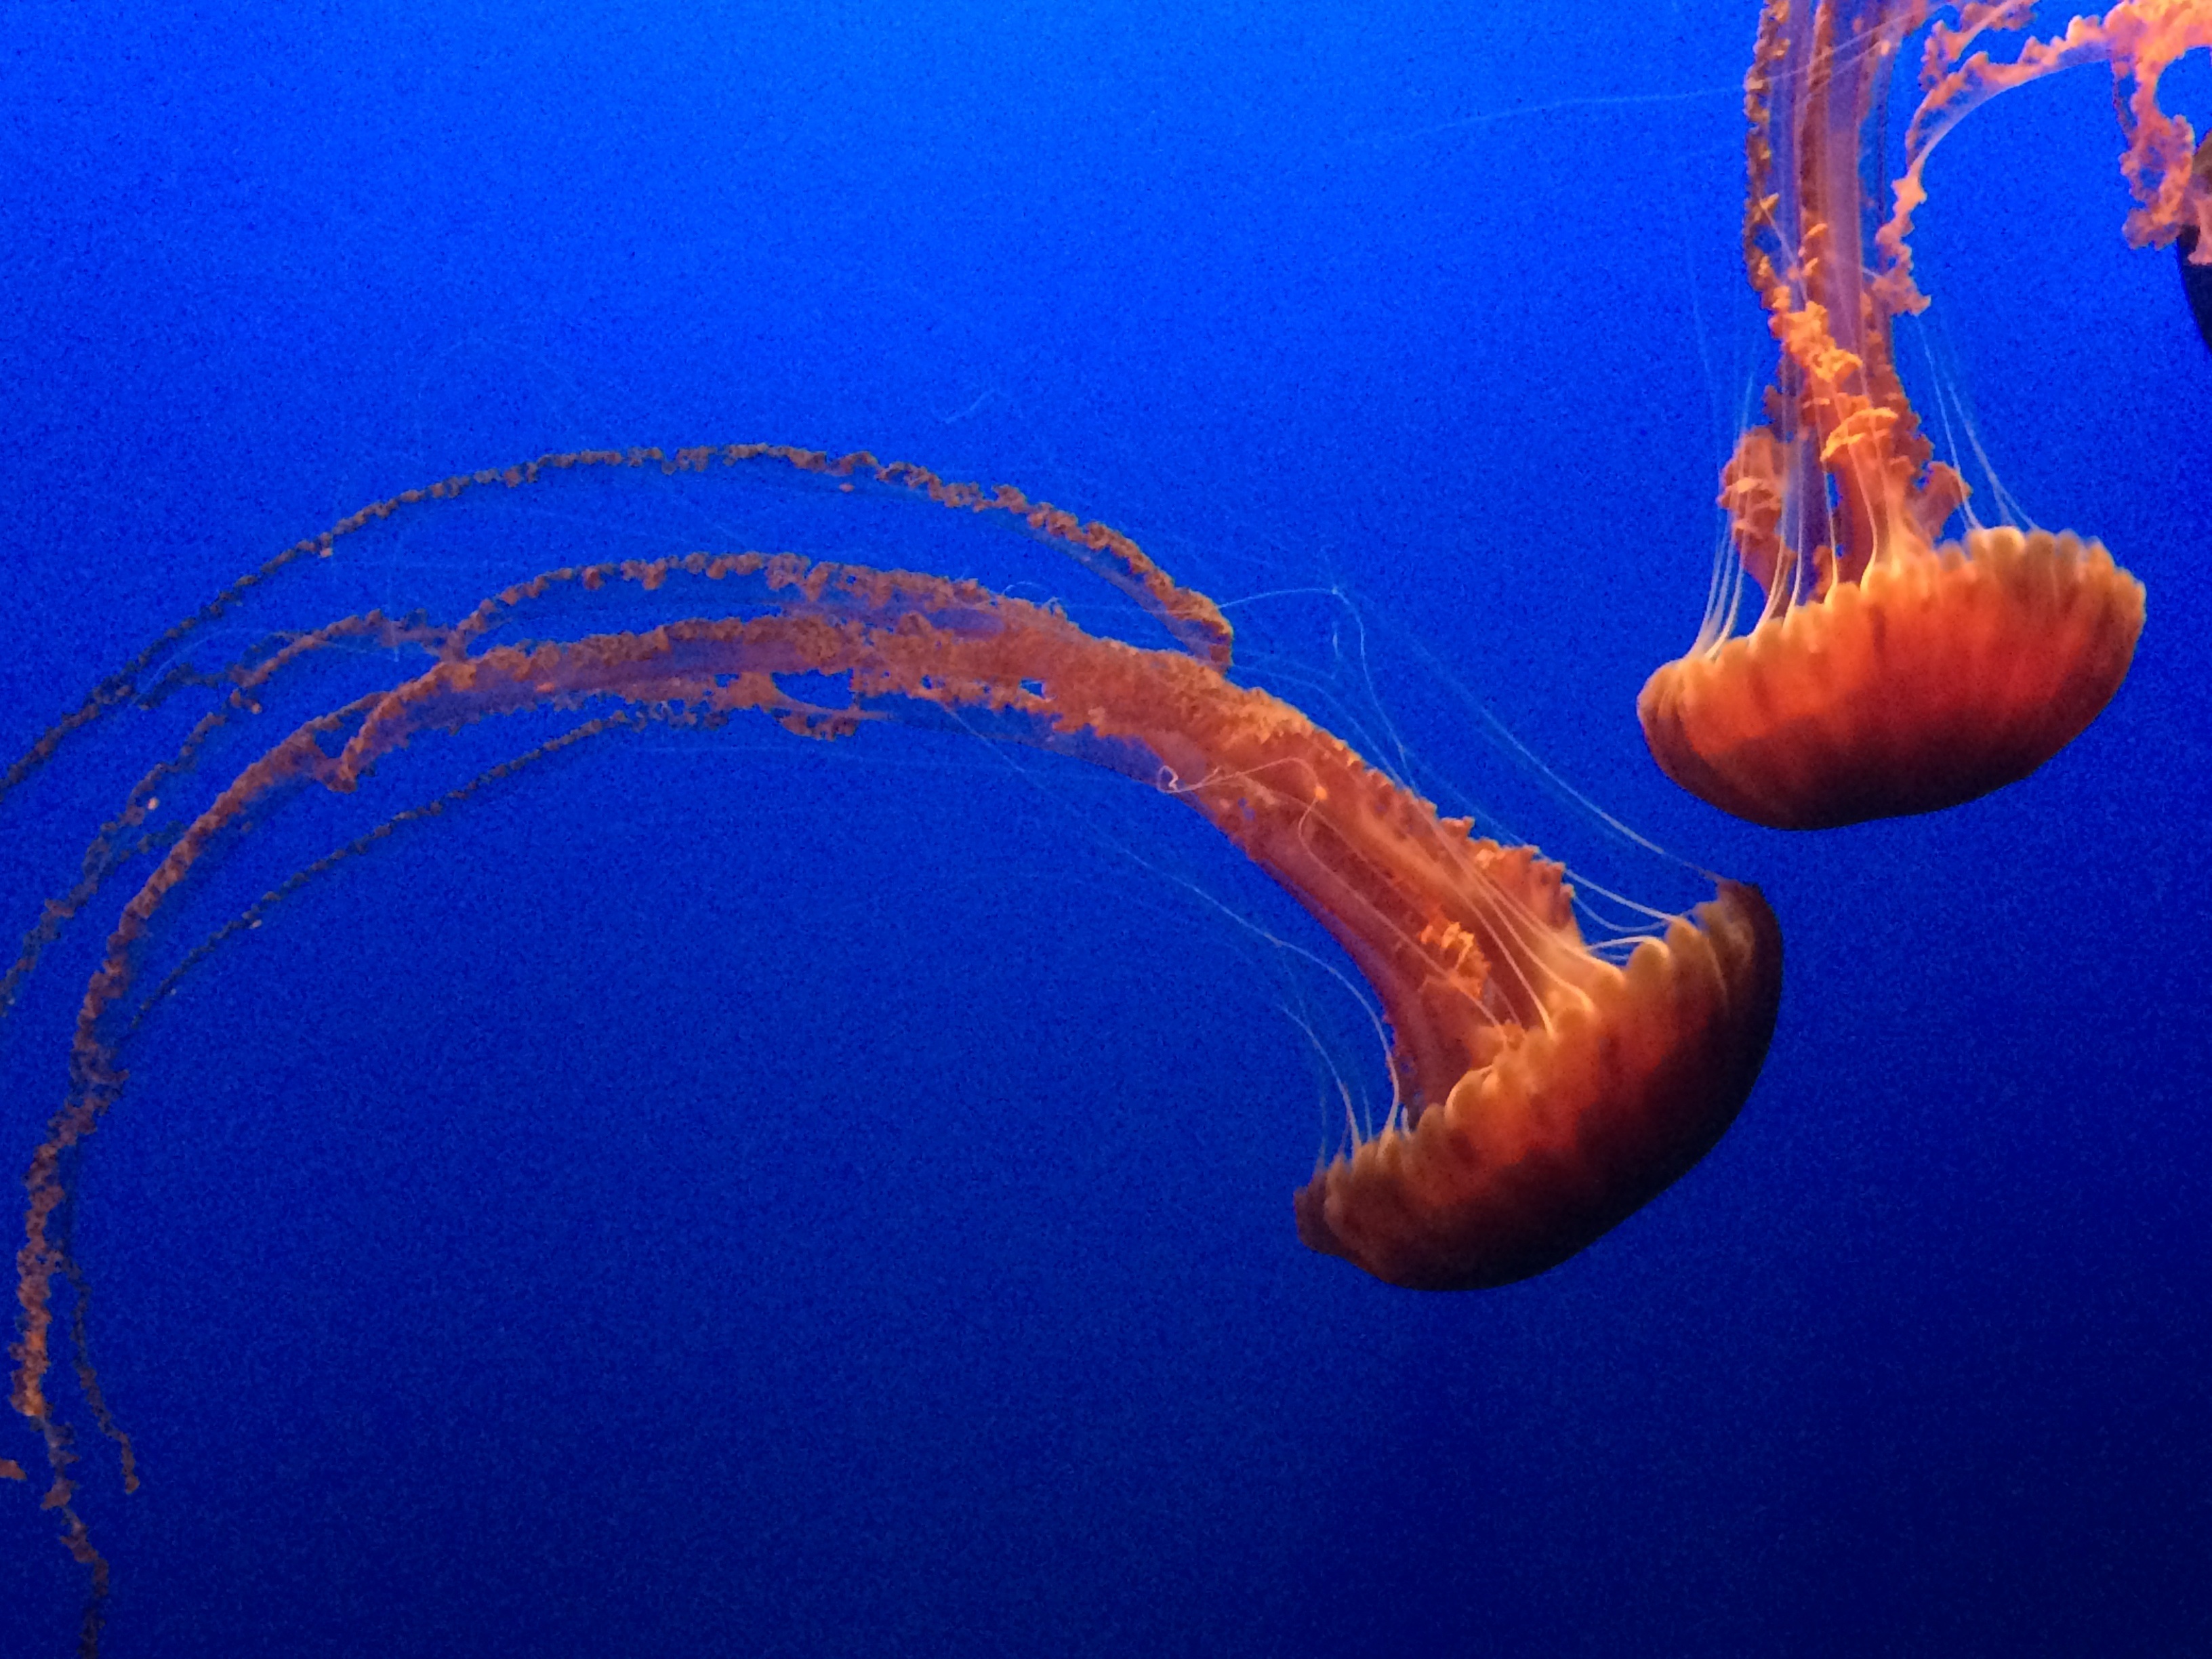
ocean, glowing, animal, wildlife, underwater, biology, jellyfish, blue, aquatic, fish, coral, swimming, invertebrate, jelly, aquarium, cnidaria, marine, creature, tentacles, organism, cnidarian, marine biology, marine invertebrates, deep sea fish